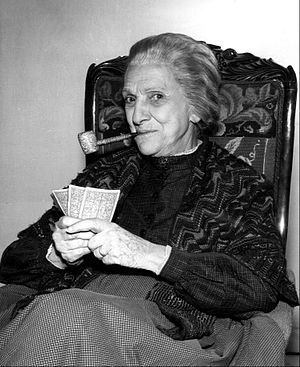
Beulah Bondi
Beulah Bondi var en amerikansk teater-, tv- og filmskuespiller.